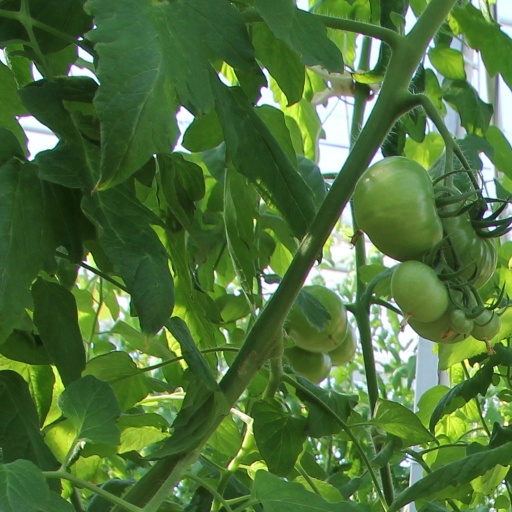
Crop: tomato